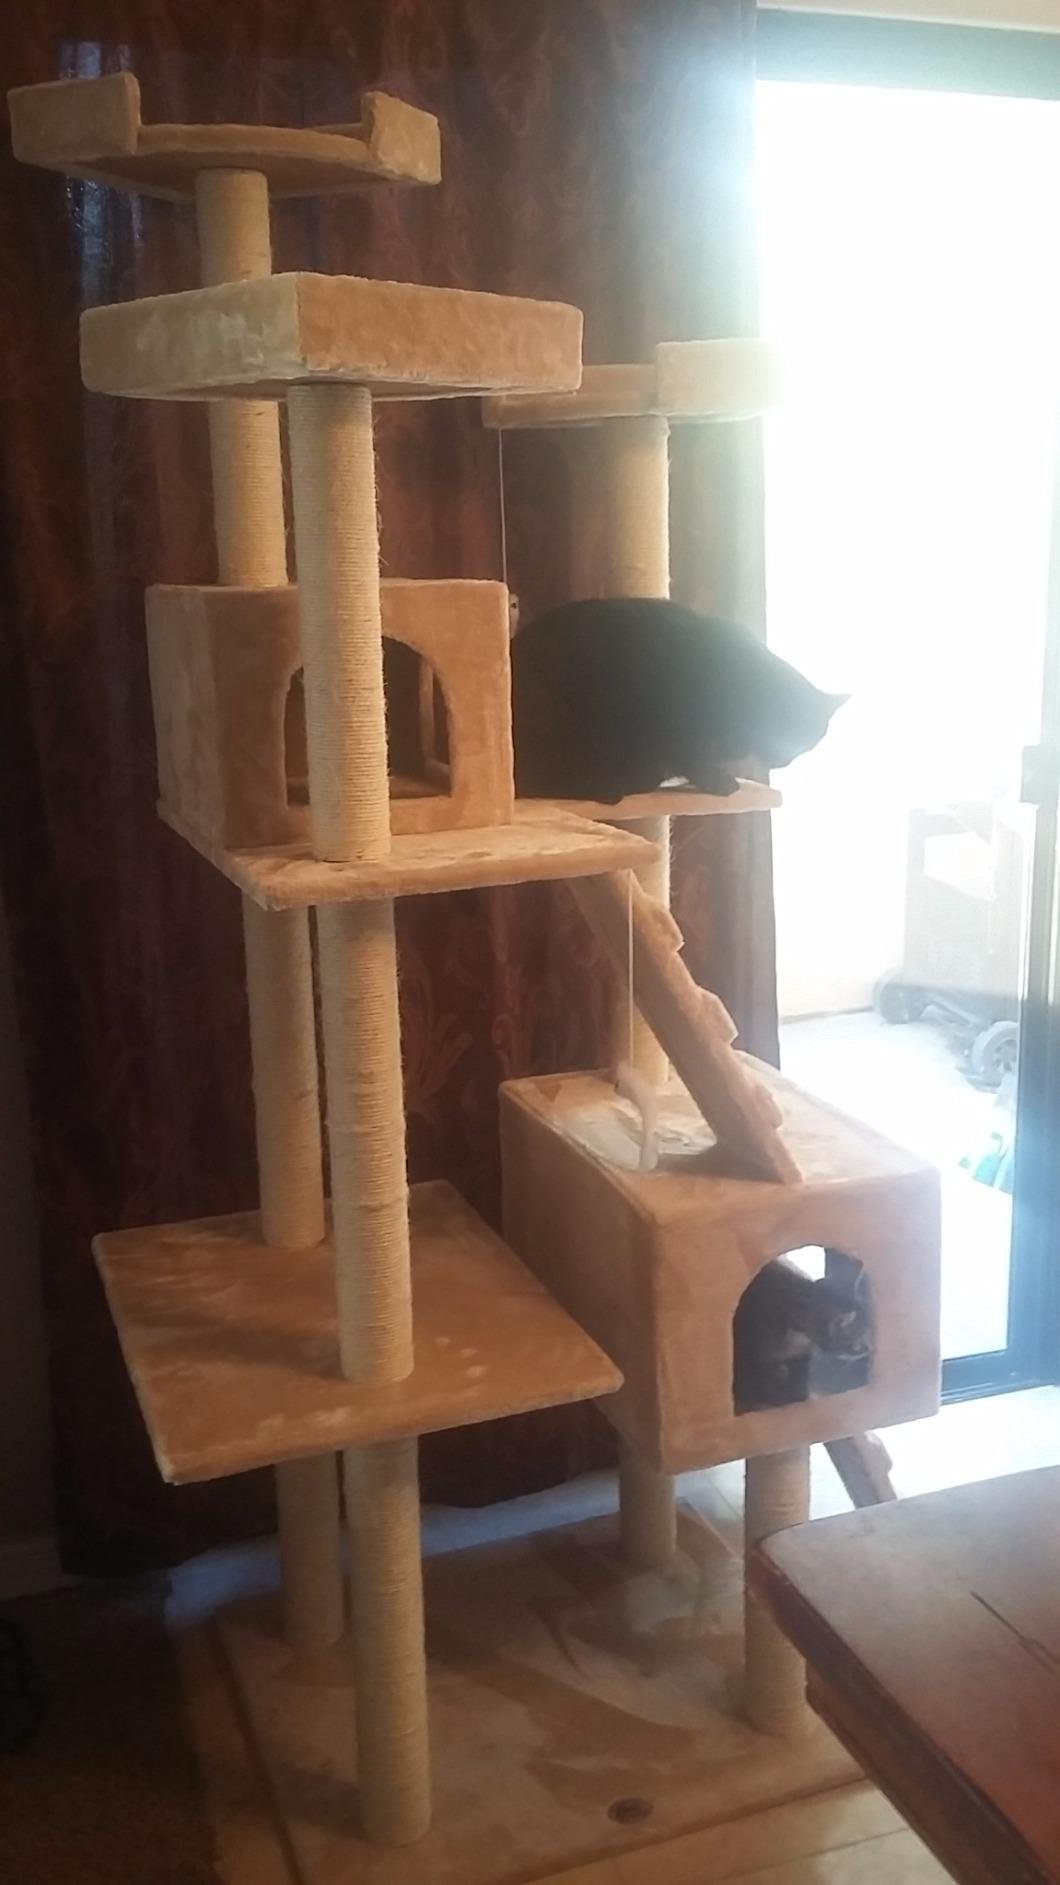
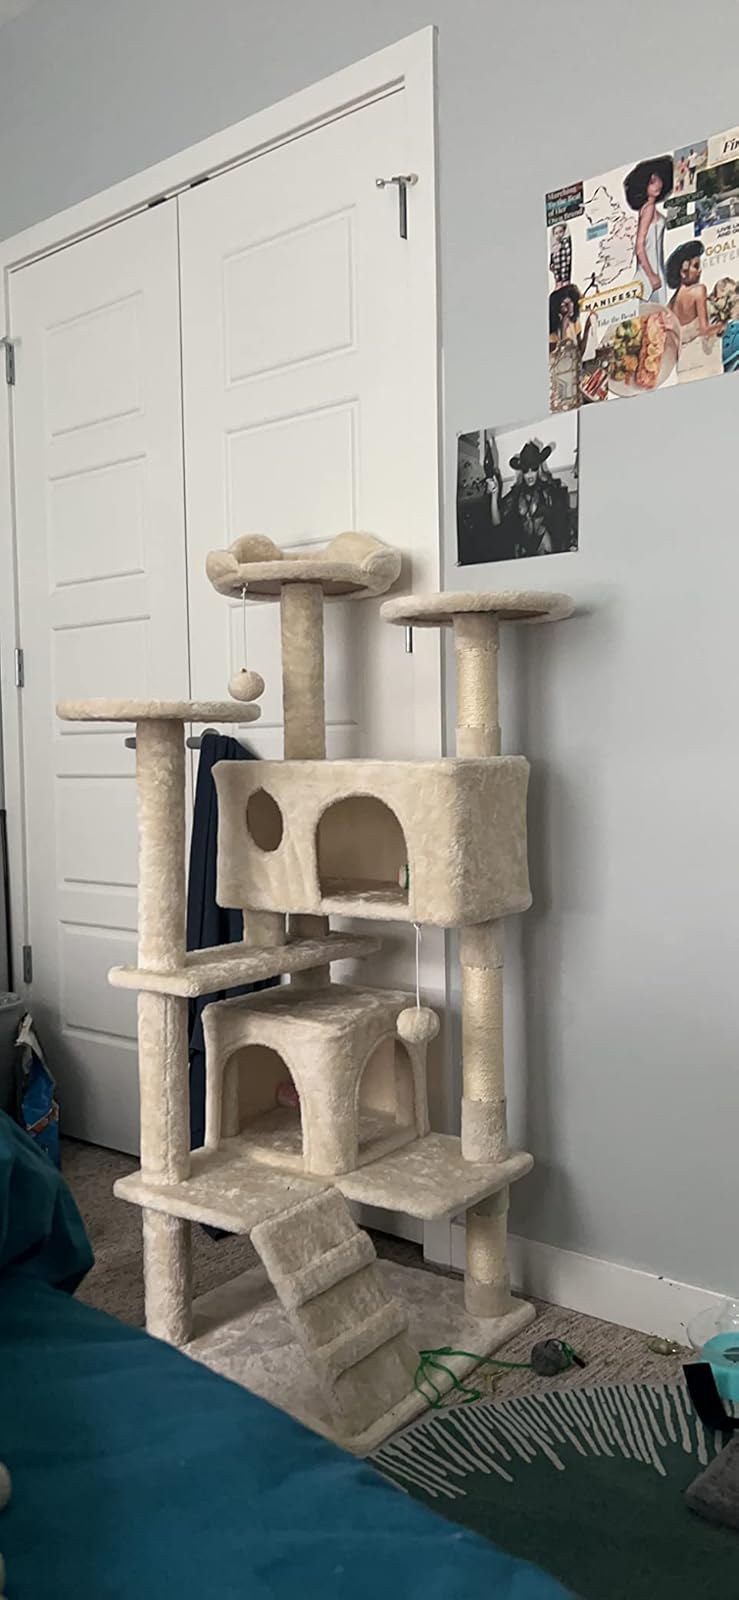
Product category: items_cat tree
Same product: no